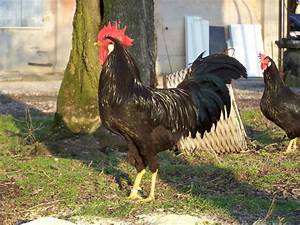
Label: chicken